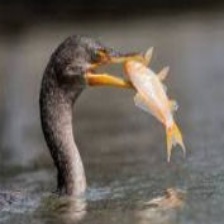
Species: DOUBLE BRESTED CORMARANT
Scientific name: PHALACROCORAX AURITUS